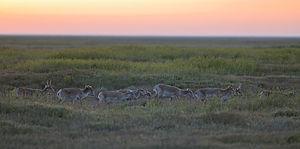
Zapovednik est le terme employé pour décrire, dans les anciennes républiques soviétiques, les aires naturelles protégées, avec pour objectif de les conserver « éternellement vierges ». Il s’agit du plus haut degré de protection environnementale et concerne des zones strictement protégées et dont l’accès au public est restreint.